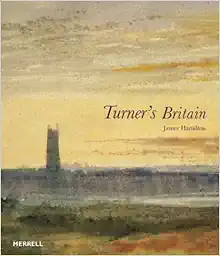
Turner's Britain
Category: Books
About the Author James Hamilton is University Curator at the University of Birmingham.
Features: The great English artist J.M.W. Turner (1775-1851) travelled around Britain at a time of exceptional change and upheaval following the Industrial Revolution. Unusually for a London childhood at the end of the eighteenth century, Turner's was spent away with relatives for long periods, and this set the pattern for a lifetime of journeys that saw him criss-crossing Britain in search of patronage and subject-matter. As Turner's poetry and the pattern of his print publishing confirm, it was the complex image of a growing sense of nationhood that he captured and celebrated as Britain grew to be the world's first industrial power.Author James Hamilton takes us on Turner's restless journeys on foot and horseback, by stagecoach and riverboat, as the artist sketched the rural market towns, the burgeoning industrial cities and the lonely landscapes of Wales, northern England and Scotland. Britain's past is honoured in the looming forms of ancient castles and churches, and in the picturesque jumble of ancient shops and thoroughfares; its present by canals, soldiery and industrial workings.Turner witnessed the repercussions of war in Europe and the threat of invasion to see Britain, the island kingdom, emerge as a triumphant naval power. By the 1840s Turner, now in old age, moved from his depiction of the dramatic interior of Britain to its edges. In his last images of the sea and shore, we look out across the water through Turner's eyes to a beckoning but indistinct future.